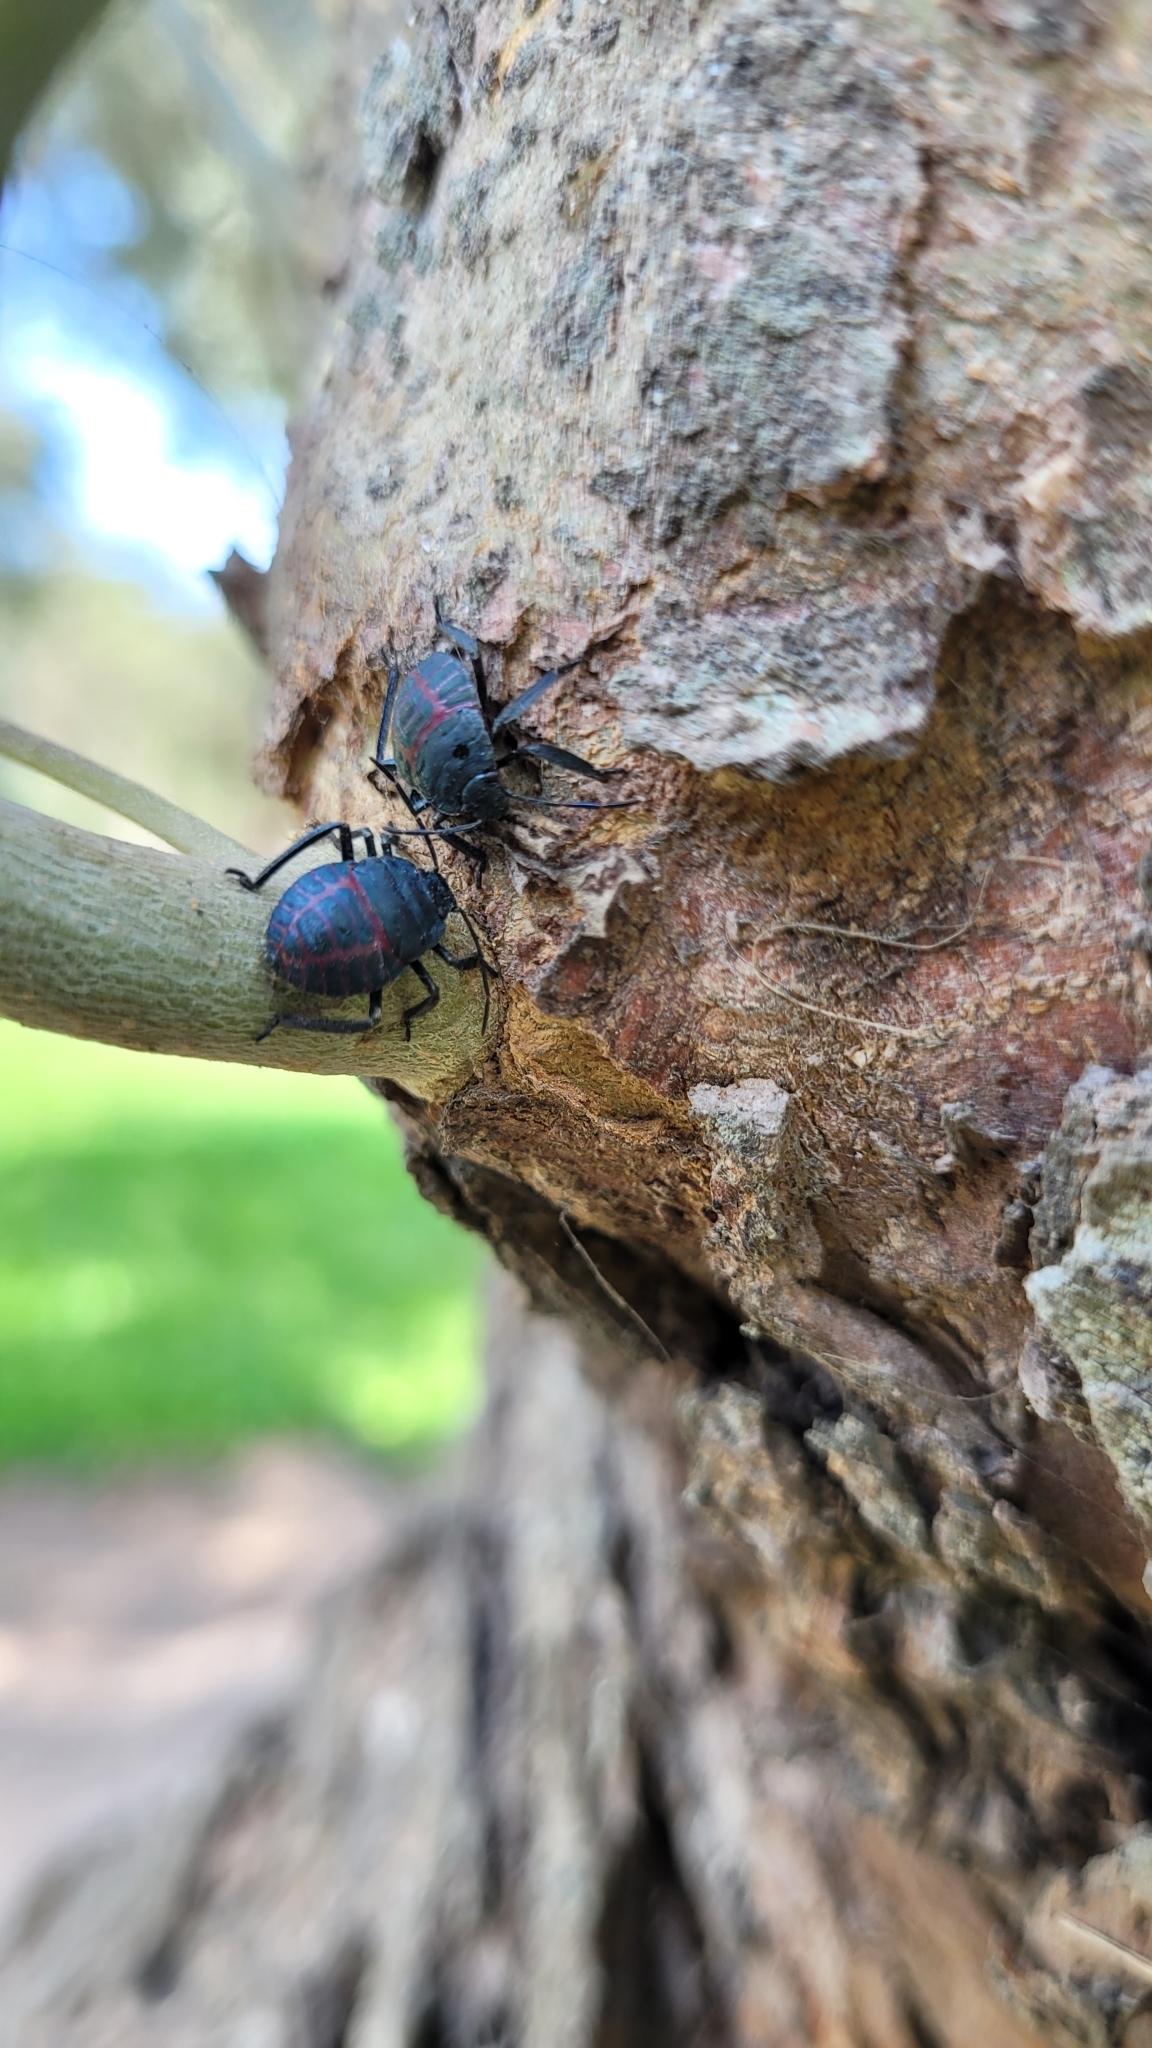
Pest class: stink_bug